Robertson Bay

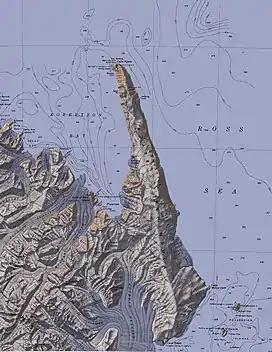
Adare Peninsula

The feature was named by the BrAE, 1910-13, after Charles S. Wright (1887-1975), physicist with the expedition.